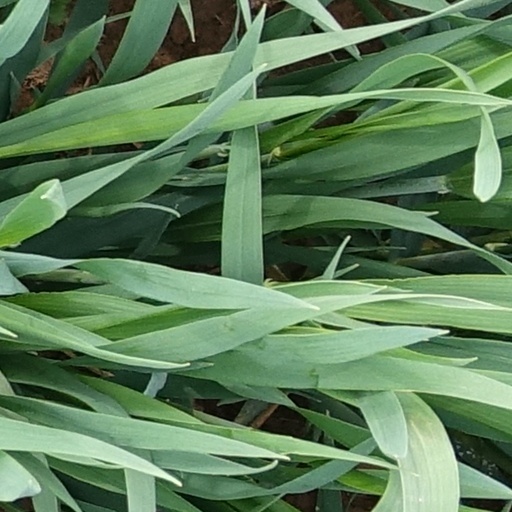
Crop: wheat